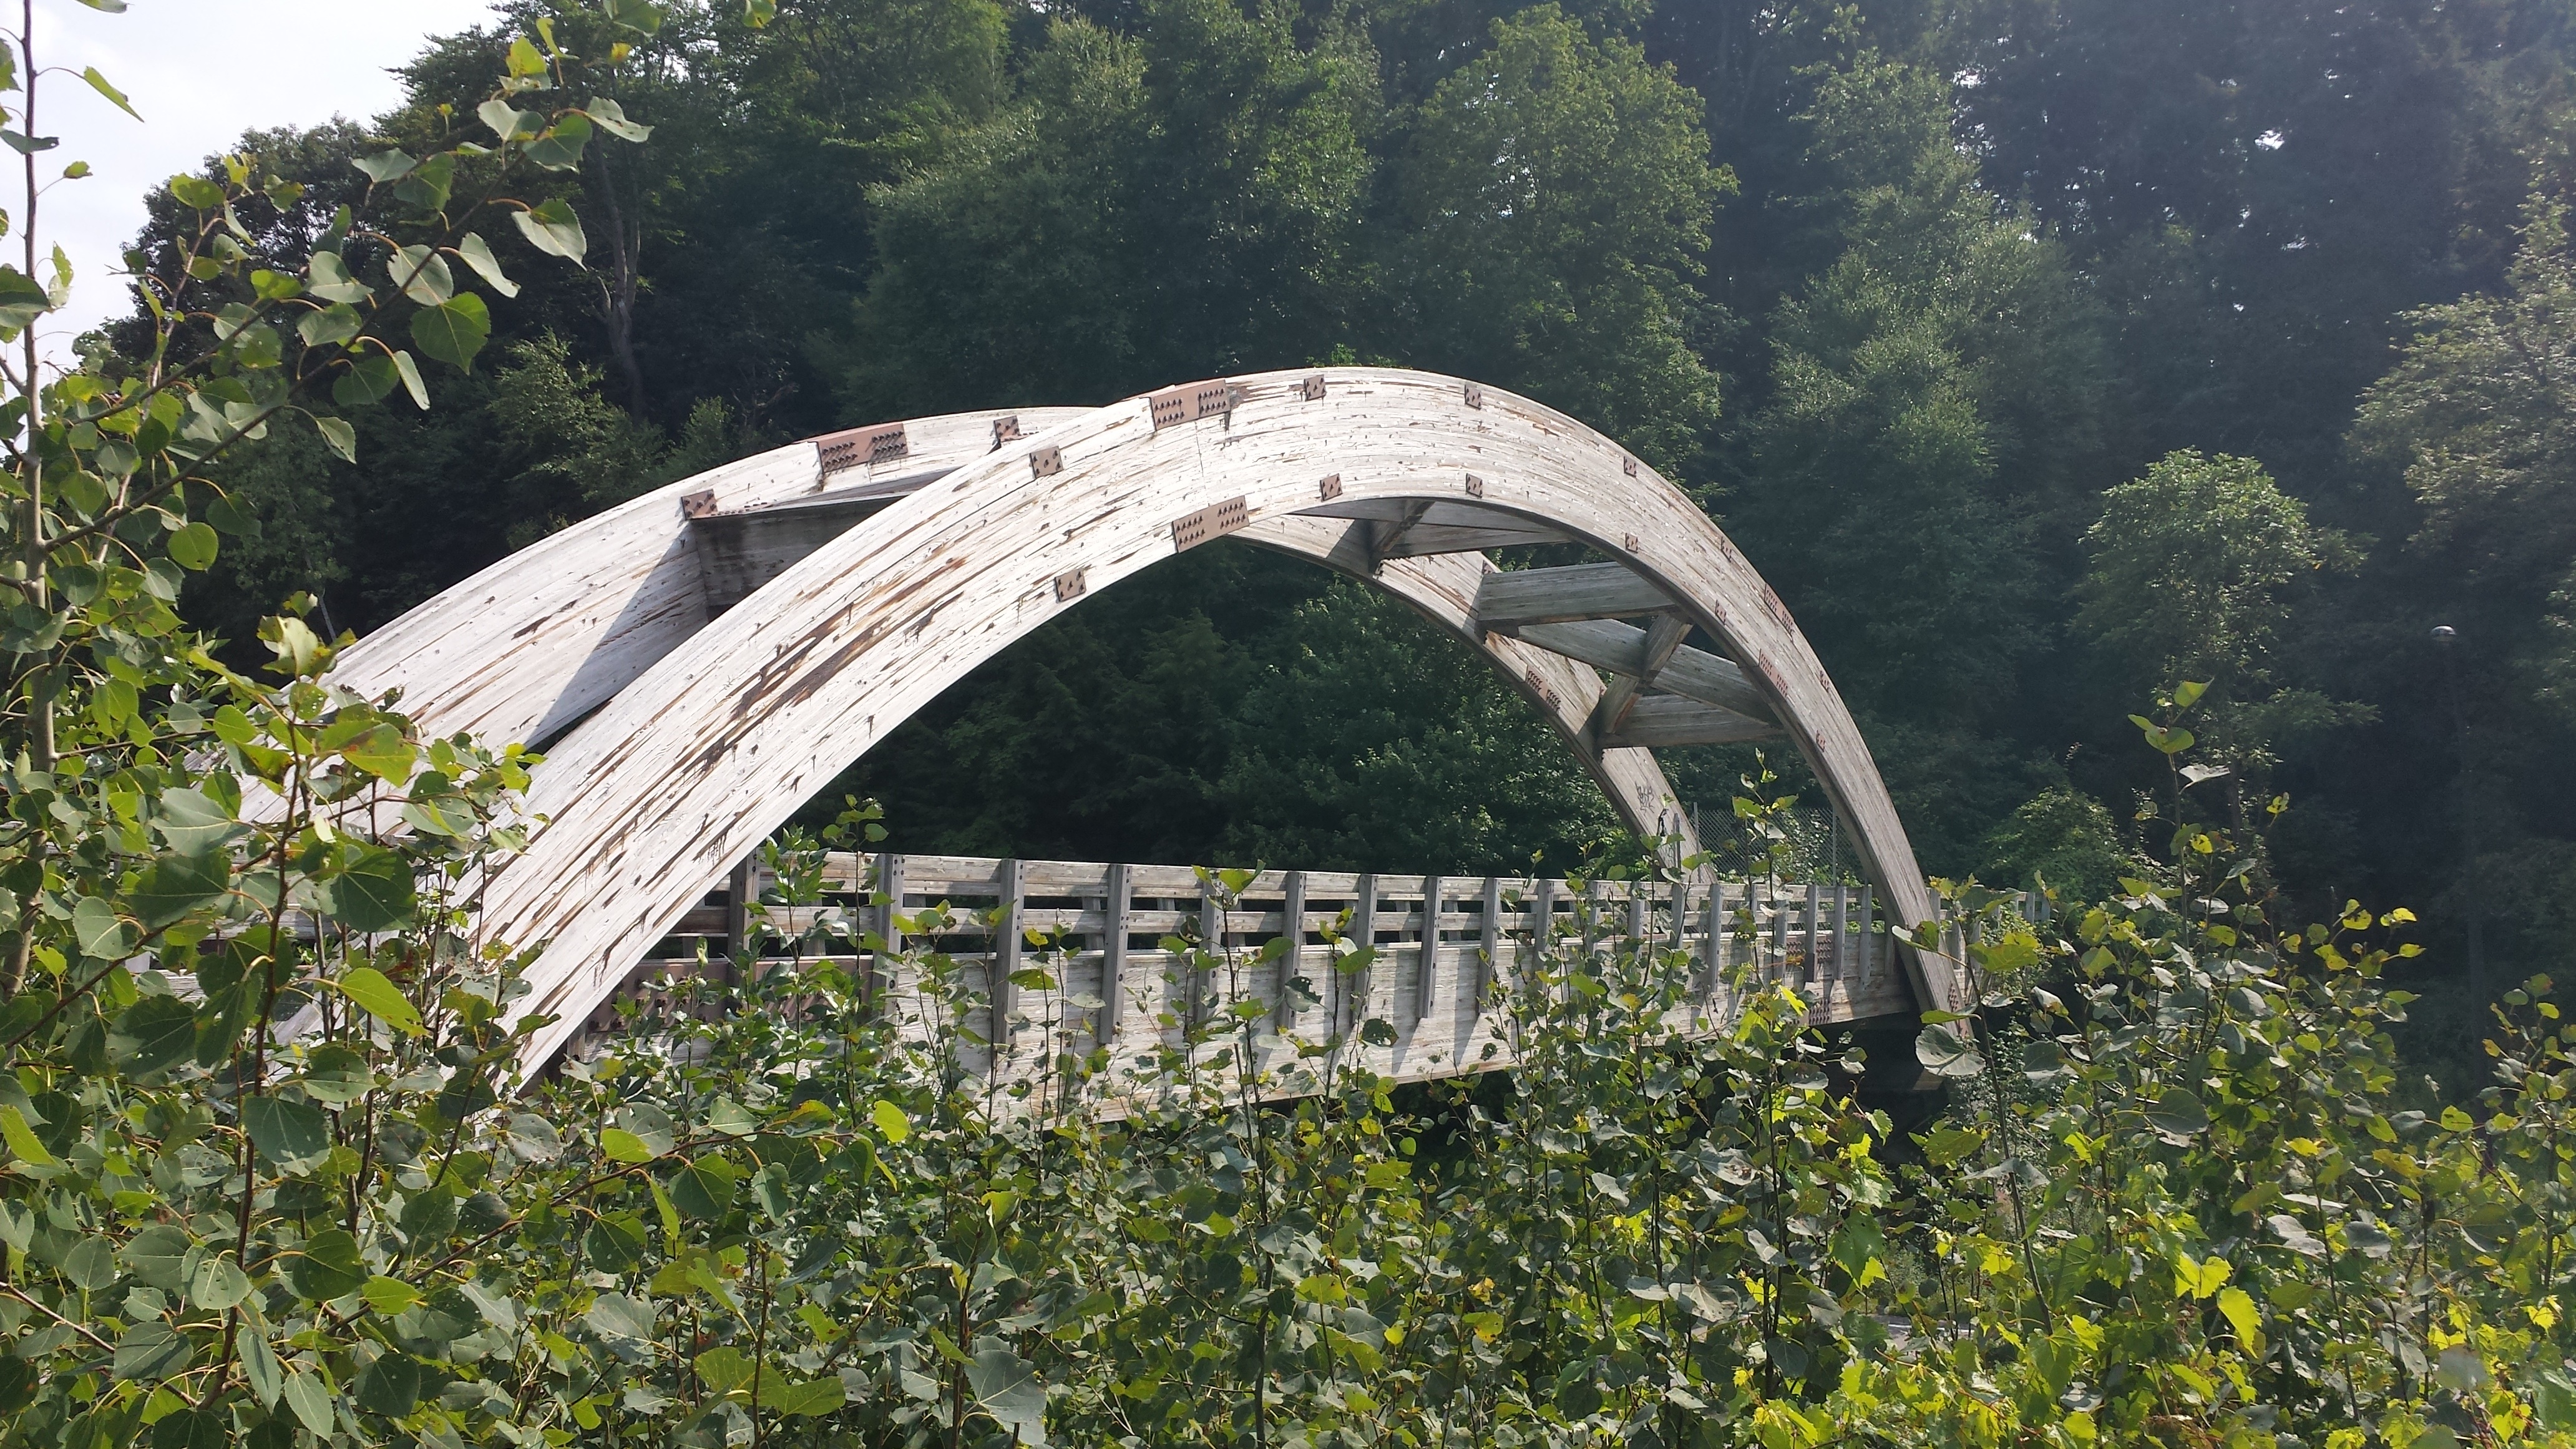
architecture, wood, bridge, arch, footbridge, viaduct, vermont, arch bridge, nonbuilding structure, intervale